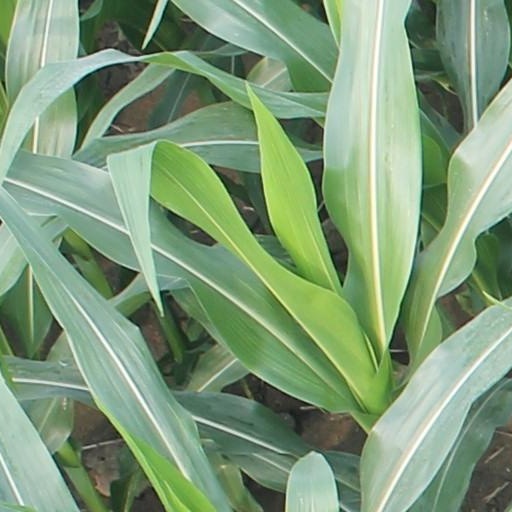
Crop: maize; corn